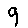
Label: 9